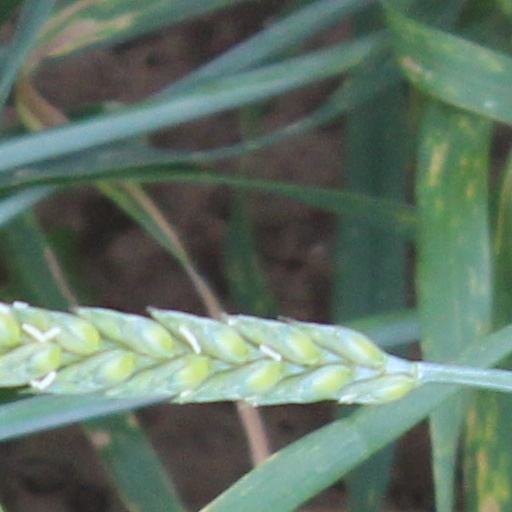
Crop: wheat